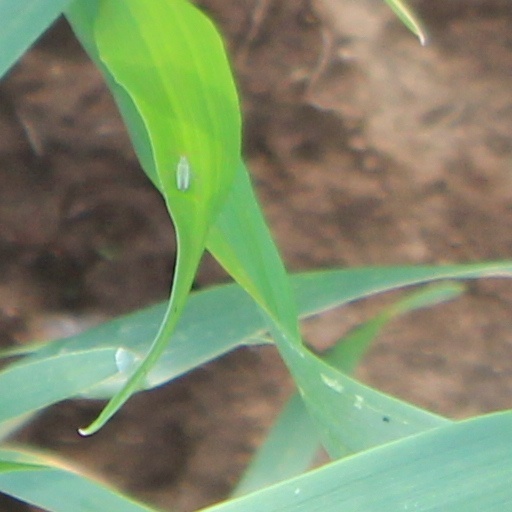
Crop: wheat